James Roy Andersen

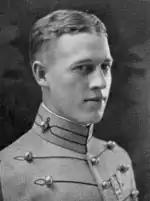
At West Point in 1926

Andersen was born in Racine, Wisconsin, on May 10, 1904, the son of Niels and Inger (Klausen) Andersen. He graduated from Racine High School in 1922.